Kateri Tekakwitha

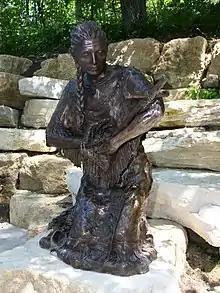
Statue of Saint Kateri Tekakwitha by Cynthia Hitschler at the Shrine of Our Lady of Guadalupe, in La Crosse, Wisconsin

The first account of Kateri Tekakwitha was not published until 1715. Because of Tekakwitha's unique path to chastity, she is often referred to as a lily, a traditional symbol of purity. Religious images of Tekakwitha are often decorated with a lily and cross, with feathers or turtle as cultural accessories alluding to her Native American birth. Colloquial epithets for Tekakwitha are "The Lily of the Mohawks" (most notable), the "Mohawk Maiden", the "Pure and Tender Lily", the "Flower among True Men", the "Lily of Purity" and "The New Star of the New World". Her tribal neighbors – and her gravestone – referred to her as "the fairest flower that ever bloomed among the redmen." Her virtues are considered an ecumenical bridge between Mohawk and European cultures.